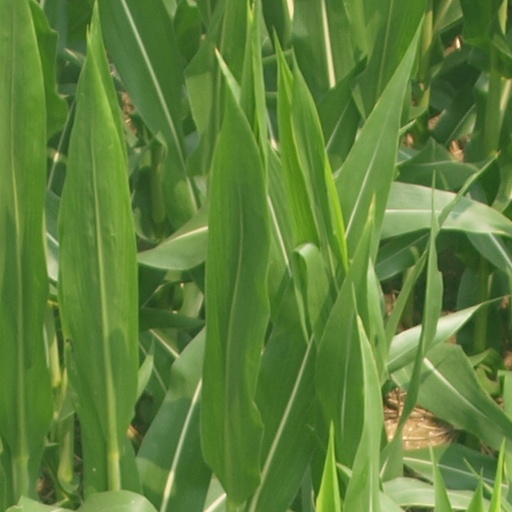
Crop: maize; corn